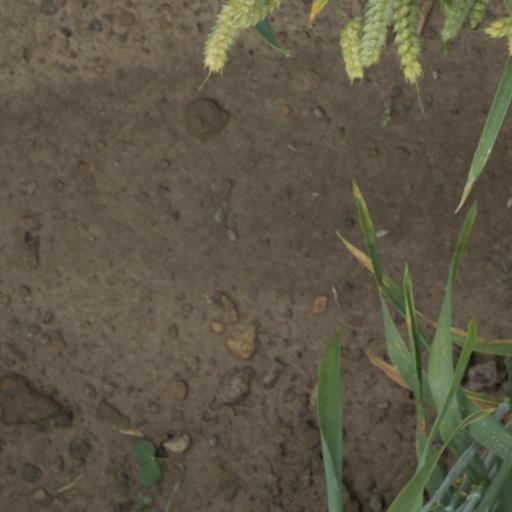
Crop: wheat